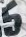
Number: 5